Ioannis Kottounios

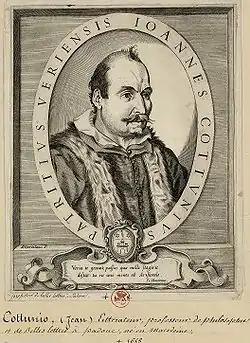
"Patritius Veriensis Ioannes Cottunius".

Ioannis Kottounios was born of Greek descent in Veroia (Karaferye), Rumelia Eyalet, Ottoman Empire in 1577. While in Wallachia he was arrested by Tatar brigands along with his brothers Charalampos and Angelos. Once ransomed he went to Germany with a recommendation letter written by Patriarch Raphael. There Ioannis and his brothers received further reference letters from Rudolf, Prince of Anhalt-Zerbst. He subsequently stayed in Tübingen where he may have studied under the philhellene Martin Crusius.